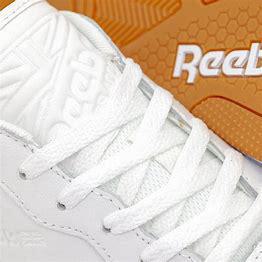
Brand: Reebok
Model: BB 4000 Ii